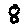
Label: 8